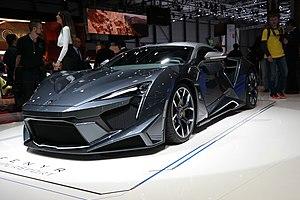
Salon international de l'automobile de Genève 2018